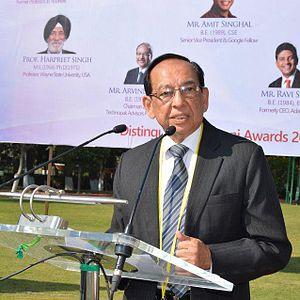
Le Prix Shanti Swarup Bhatnagar de sciences et technologie est l'une des plus hautes distinctions scientifiques multidisciplinaires en Inde. Il a été créé en 1958 par le Conseil de recherche scientifique et industrielle, en l'honneur de Shanti Swarup Bhatnagar, son fondateur et directeur et reconnaît l'excellence dans la recherche scientifique en Inde.